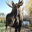
Label: deer